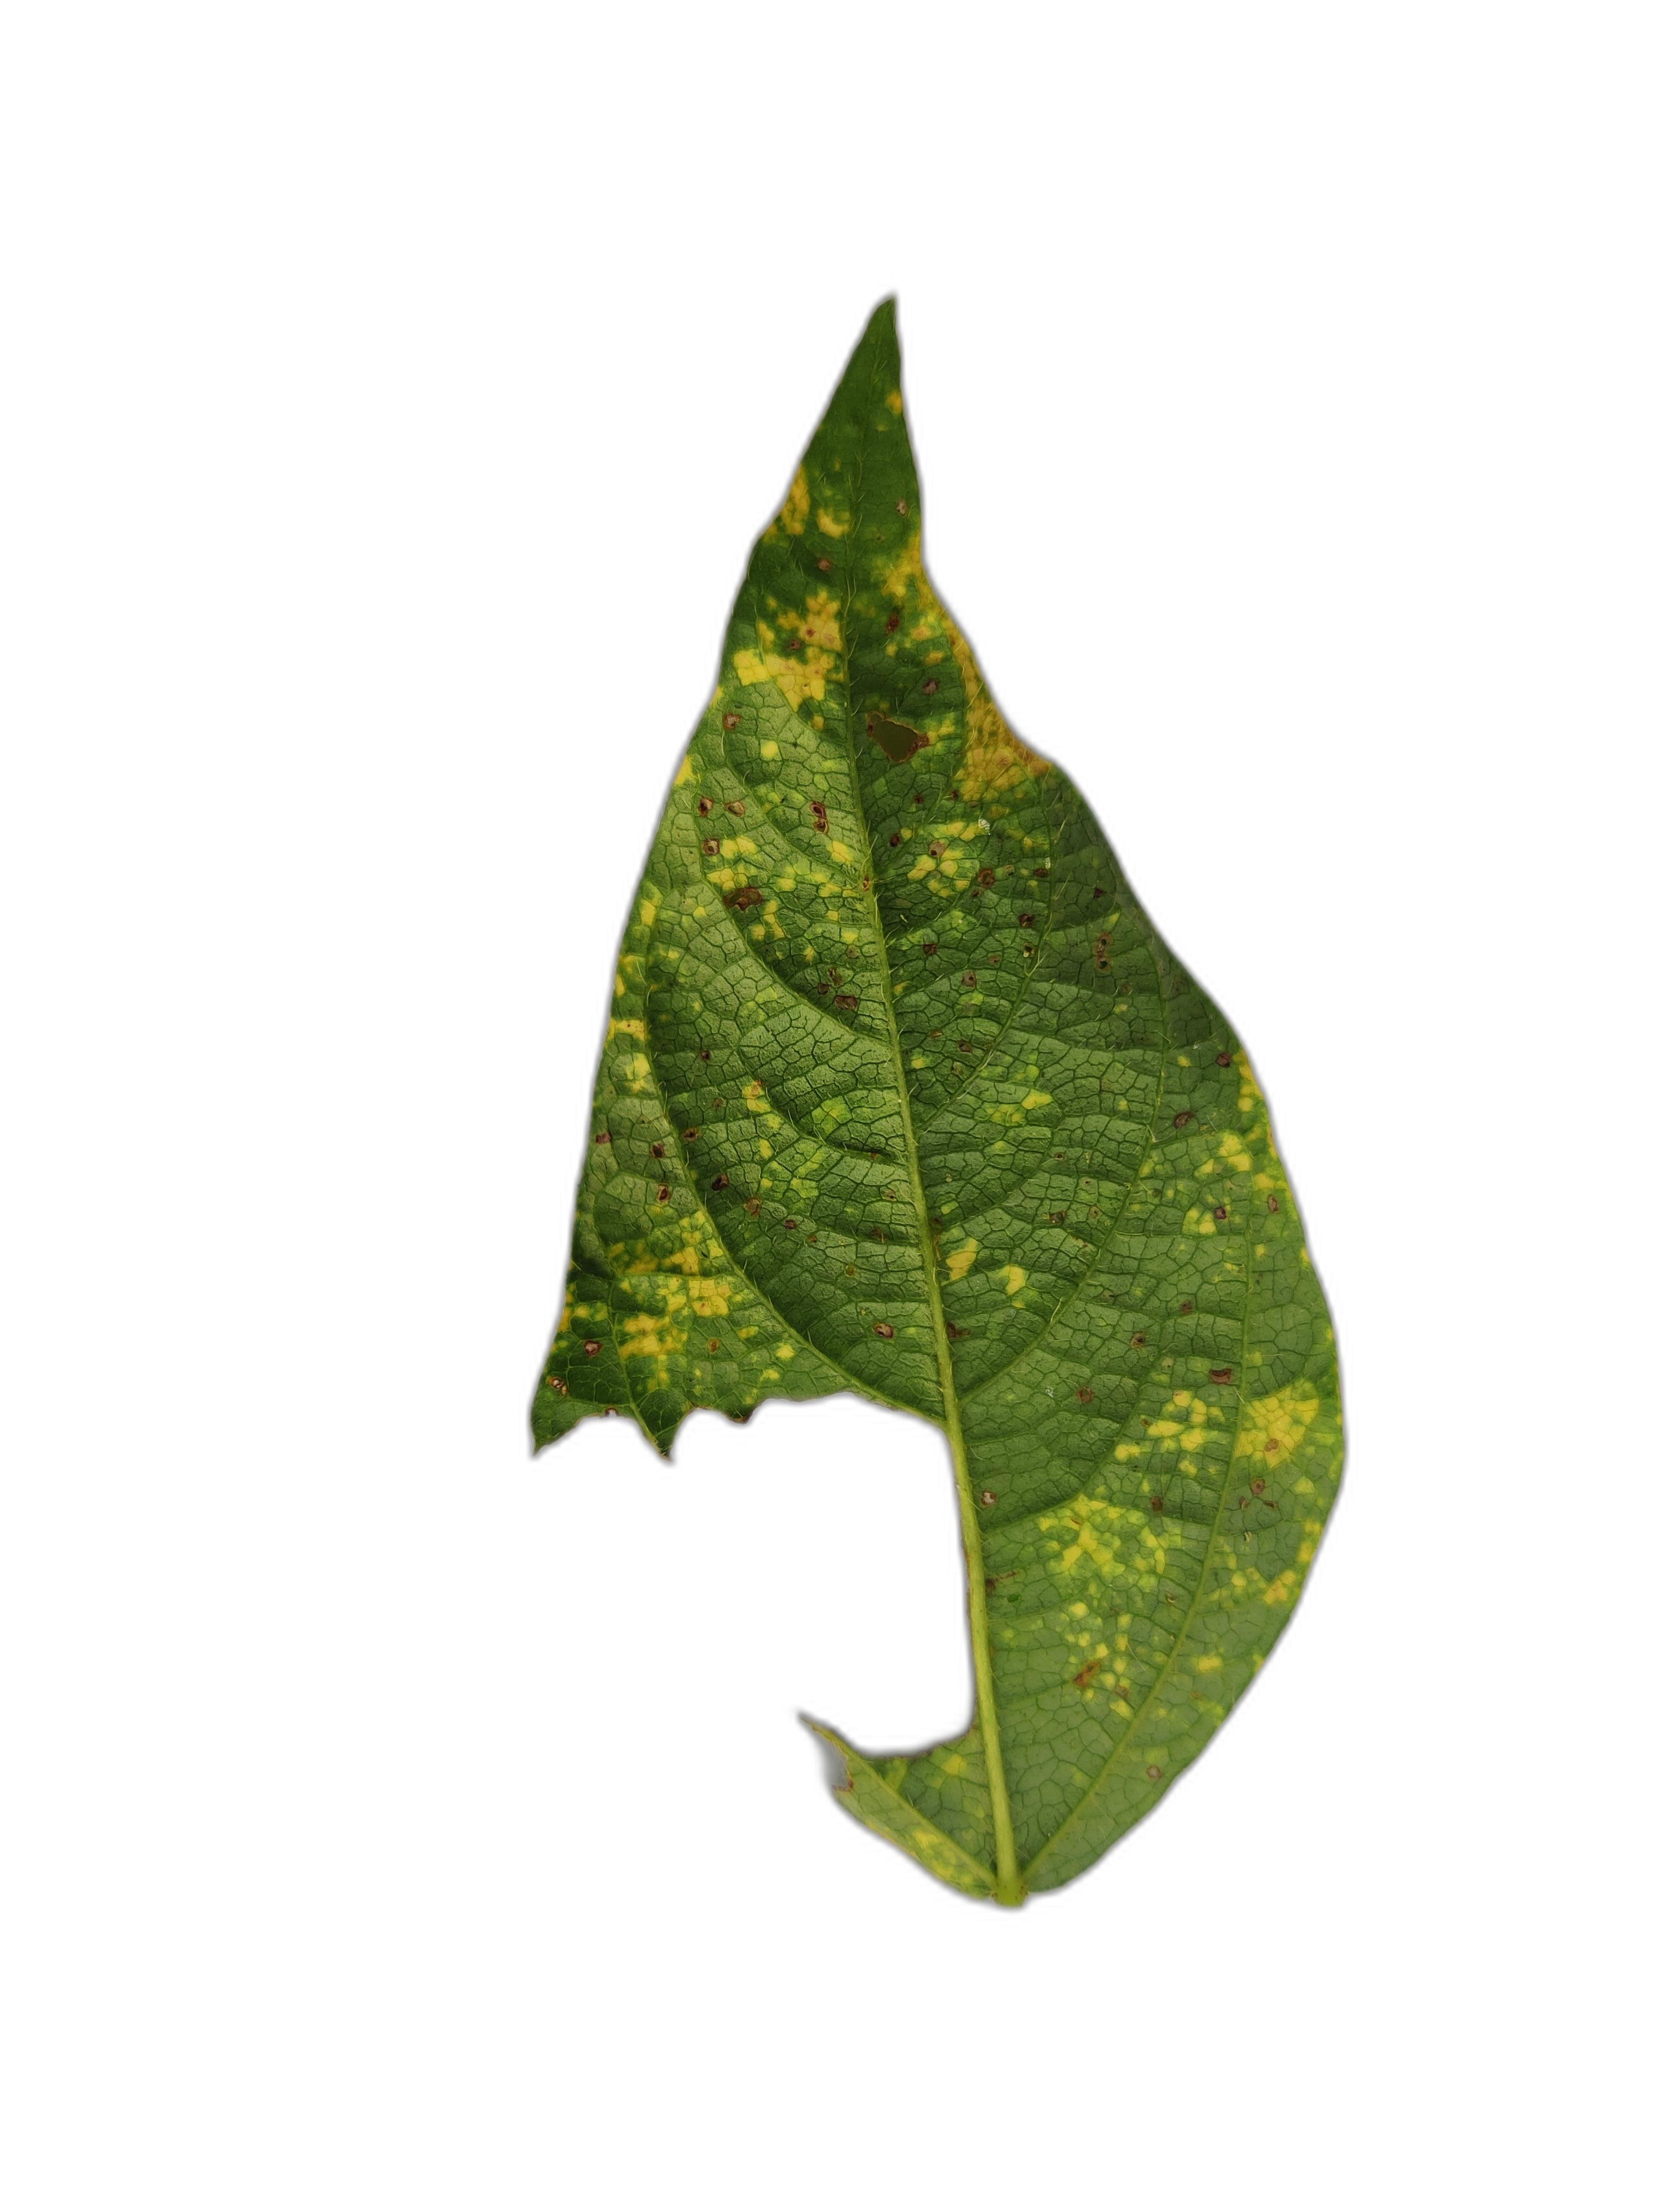
Label: Yellow Mosaic